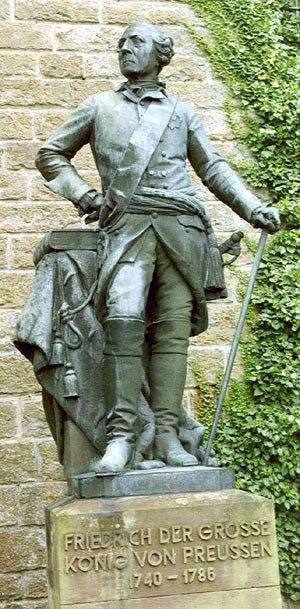
Frédéric II de Prusse, dit Frédéric le Grand, né le 24 janvier 1712 à Berlin, mort le 17 août 1786 à Potsdam, de la maison de Hohenzollern, est roi de Prusse de 1740 à 1786, le premier à porter officiellement ce titre. Il est simultanément le 14ᵉ prince-électeur de Brandebourg.